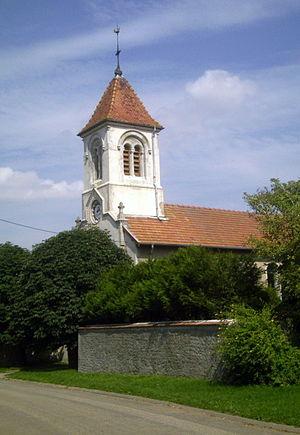
Eglise de Han